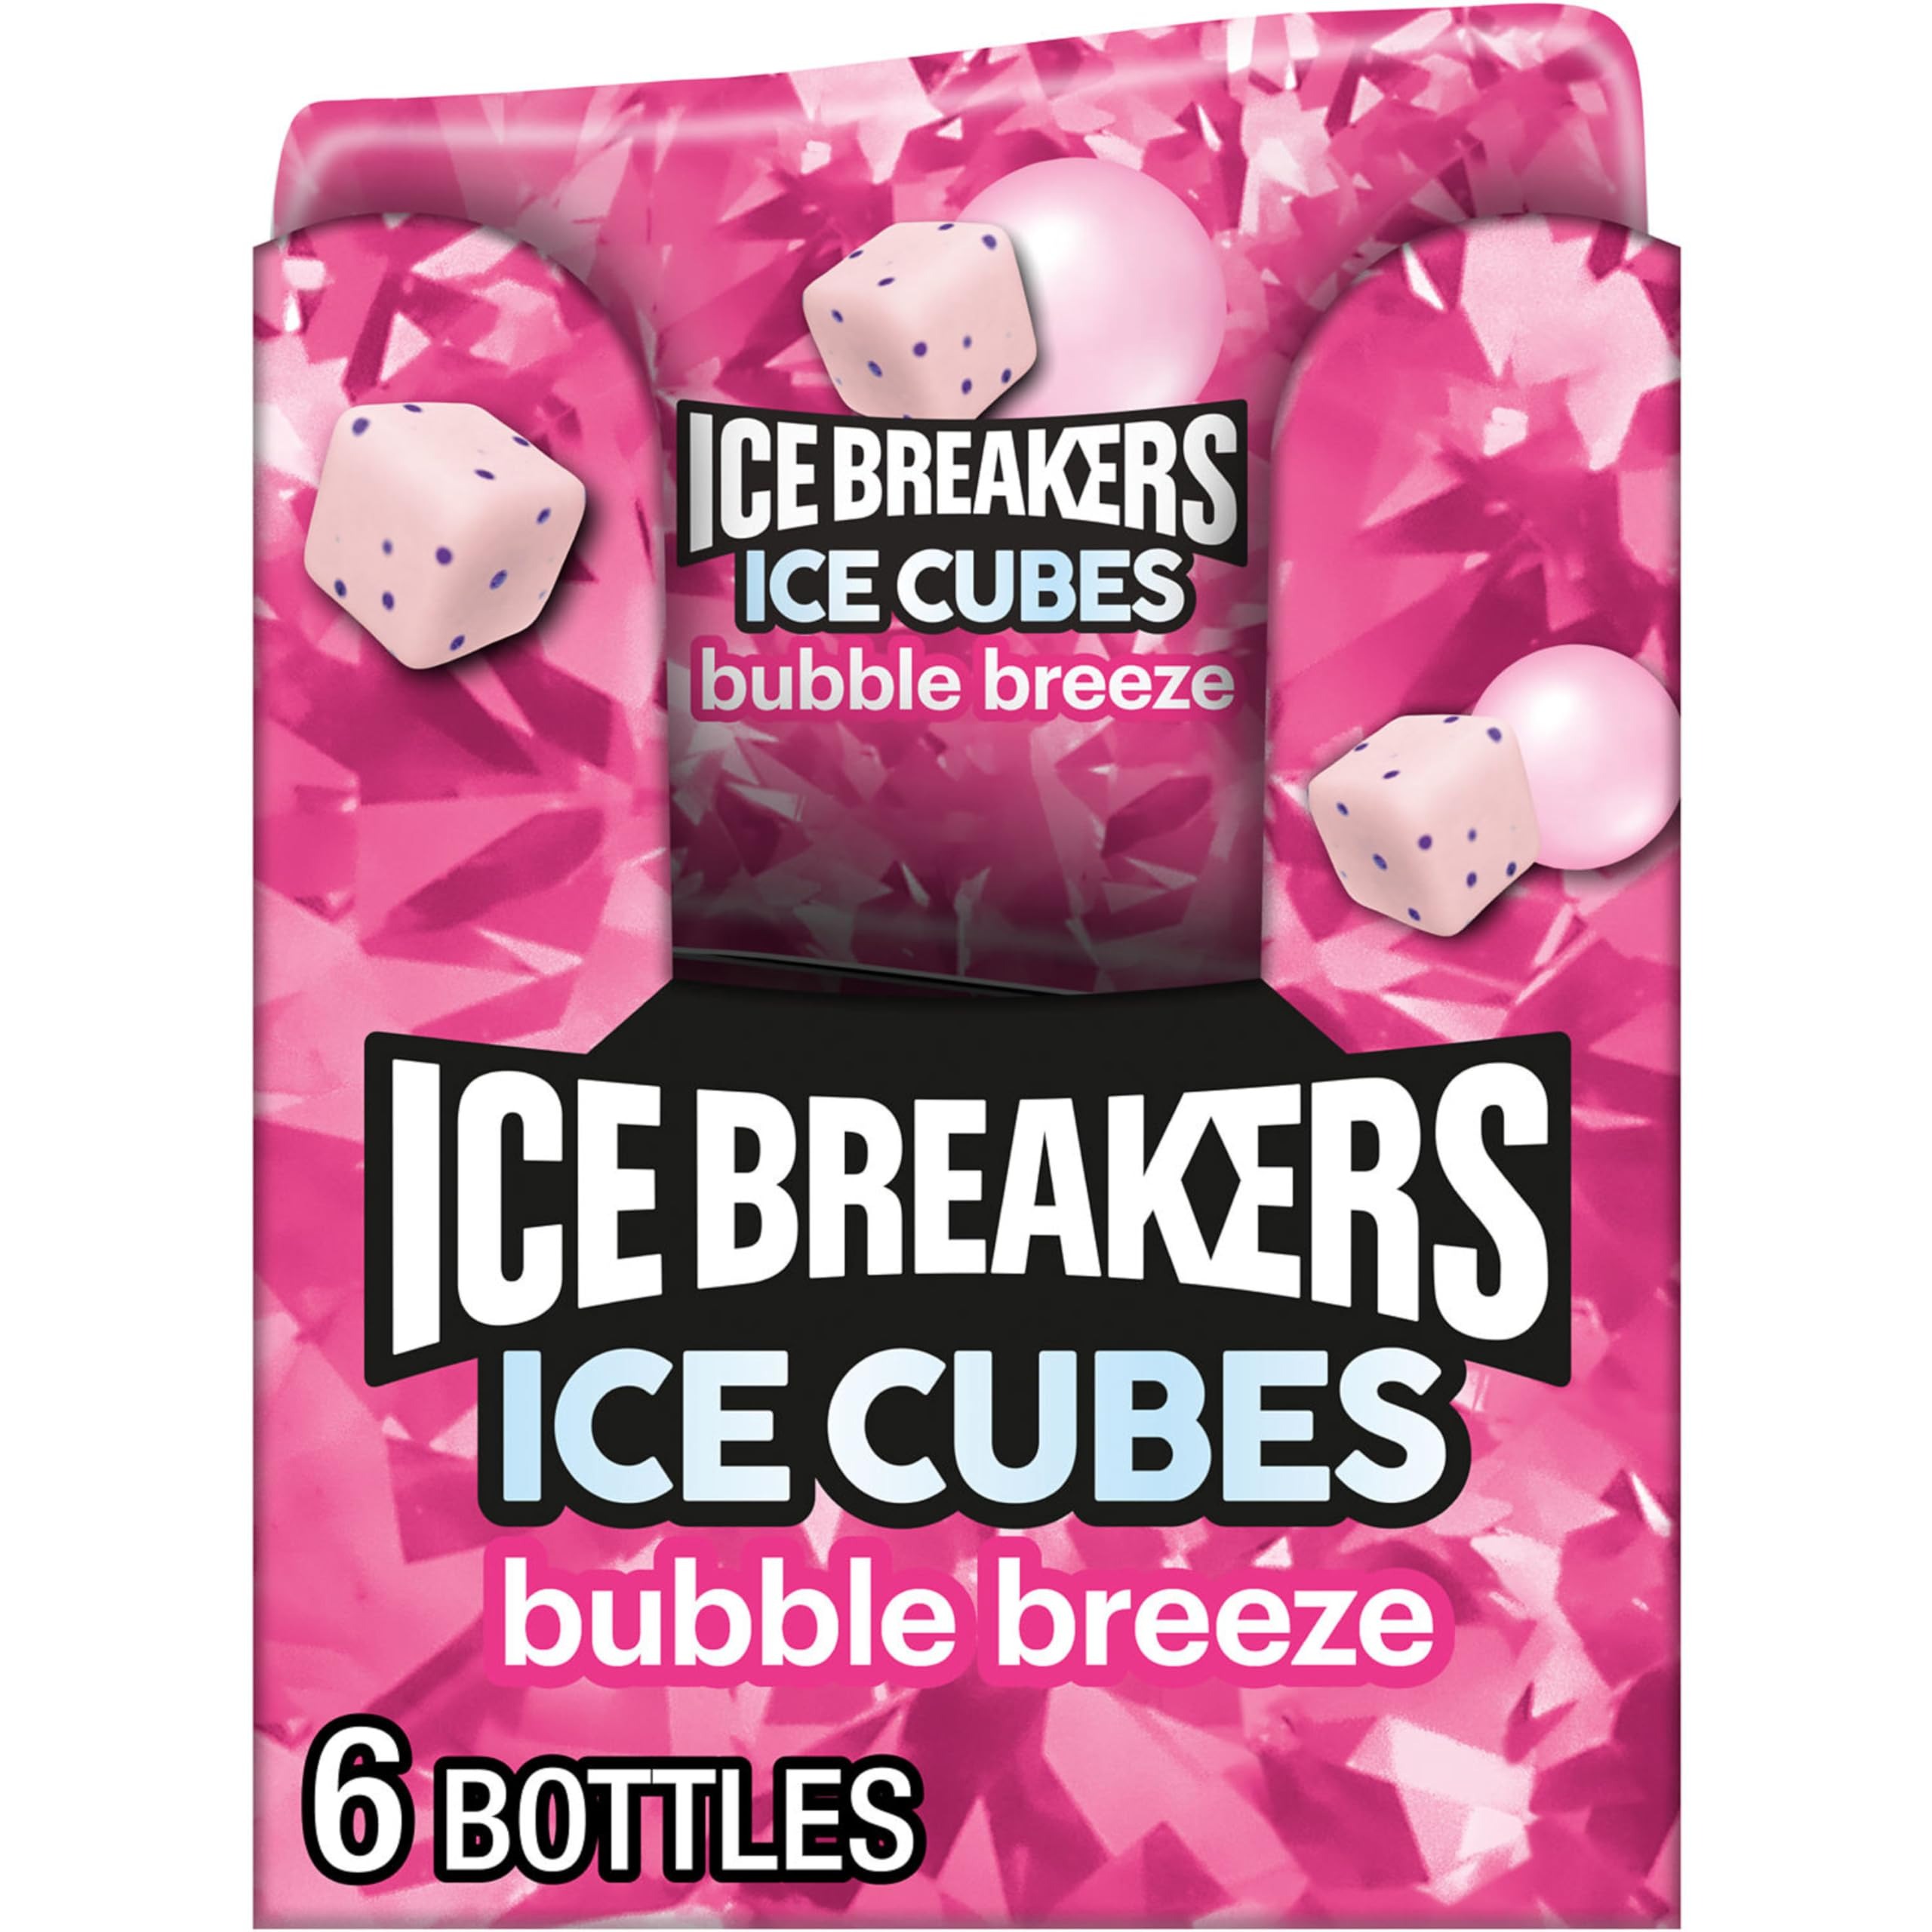
Item Name: Ice Breakers Ice Cubes Bubble Breeze Sugar Free Chewing Gum Bottles, 3.24 oz (6 Count, 40 Pieces)
Bullet Point 1: Contains six (6) 3.24-ounce, 40-piece cube bottles filled with ICE BREAKERS ICE CUBES Bubble Breeze Flavored Sugar Free Chewing Gum
Bullet Point 2: ICE BREAKERS ICE CUBES chewing gum in cube bottles perfect for keeping in backpacks, car cup holders, snack drawers at work and treat cabinets at home
Bullet Point 3: Sugar free, ADA accepted chewing gum made with xylitol and placed in cube bottles for easy sharing and lasting freshness
Bullet Point 4: Enjoy sugar free chewing gum at birthday parties, anniversary dates and other events where fresh breath is a must
Bullet Point 5: A burst of delicious flavor in sugar free gum you'll want to keep chewing after snacking on your favorite Christmas, Valentine's Day, Easter or Halloween candy
Value: 240.0
Unit: Count

Price: 4.34